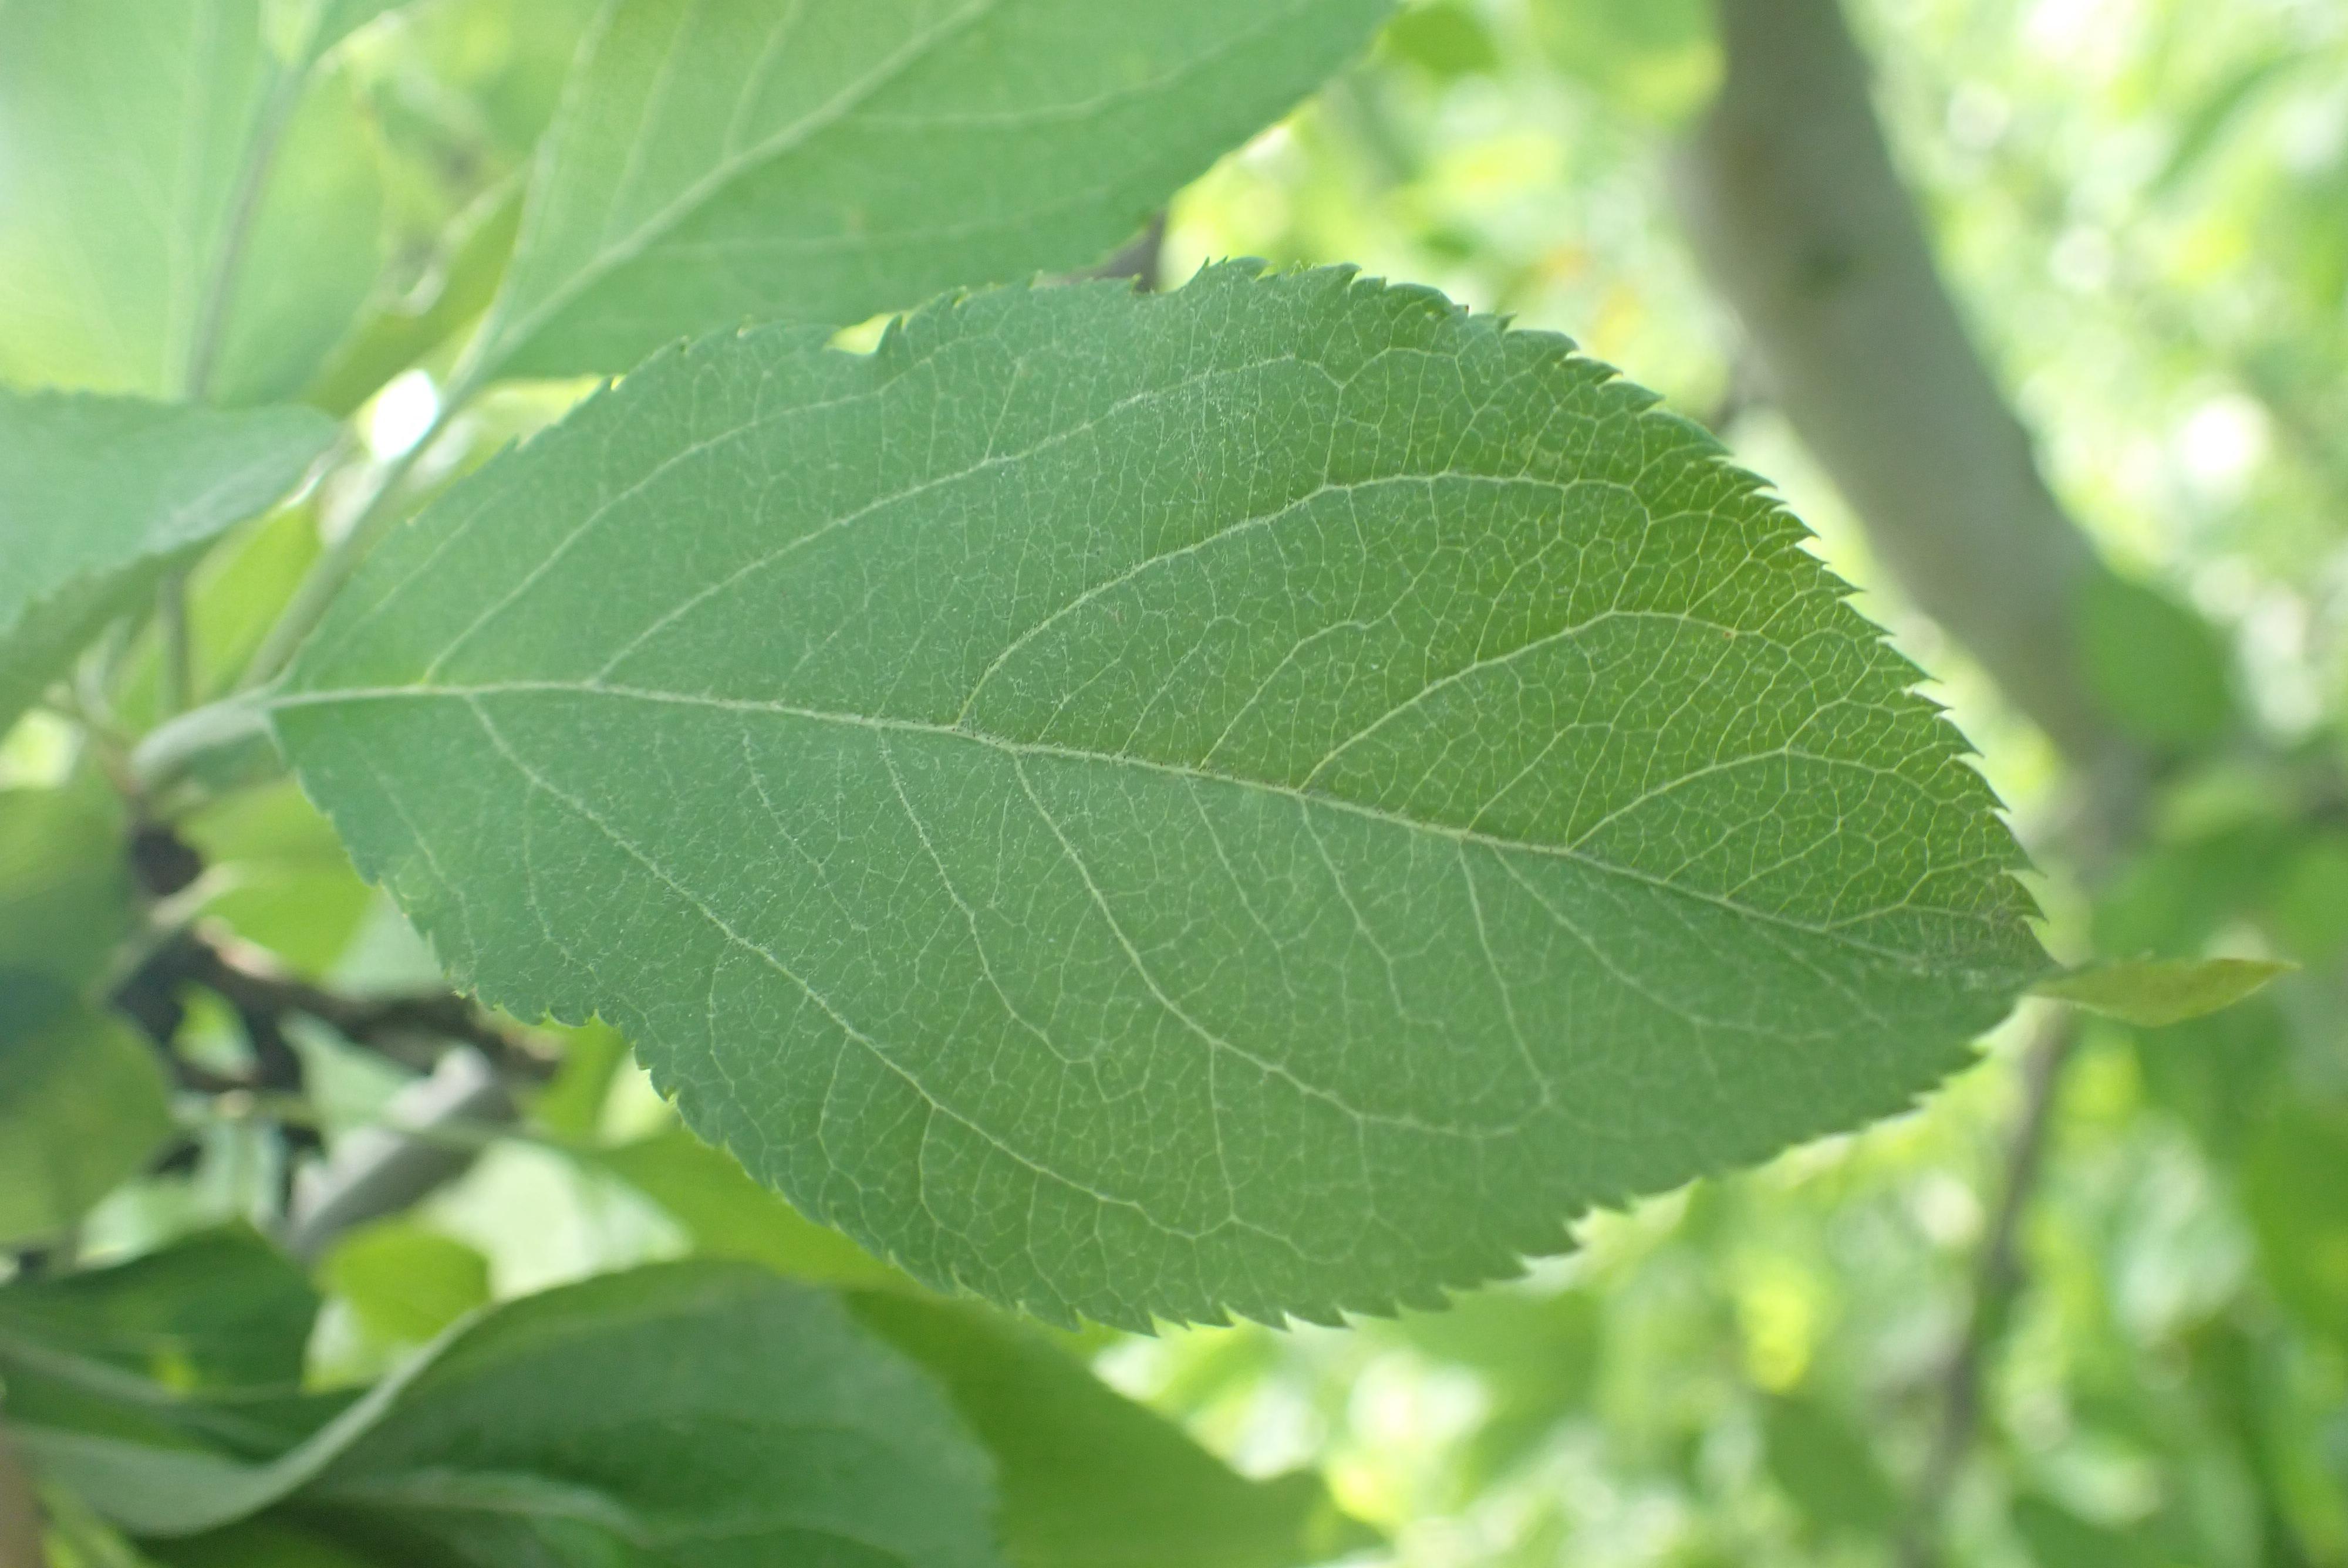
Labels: healthy